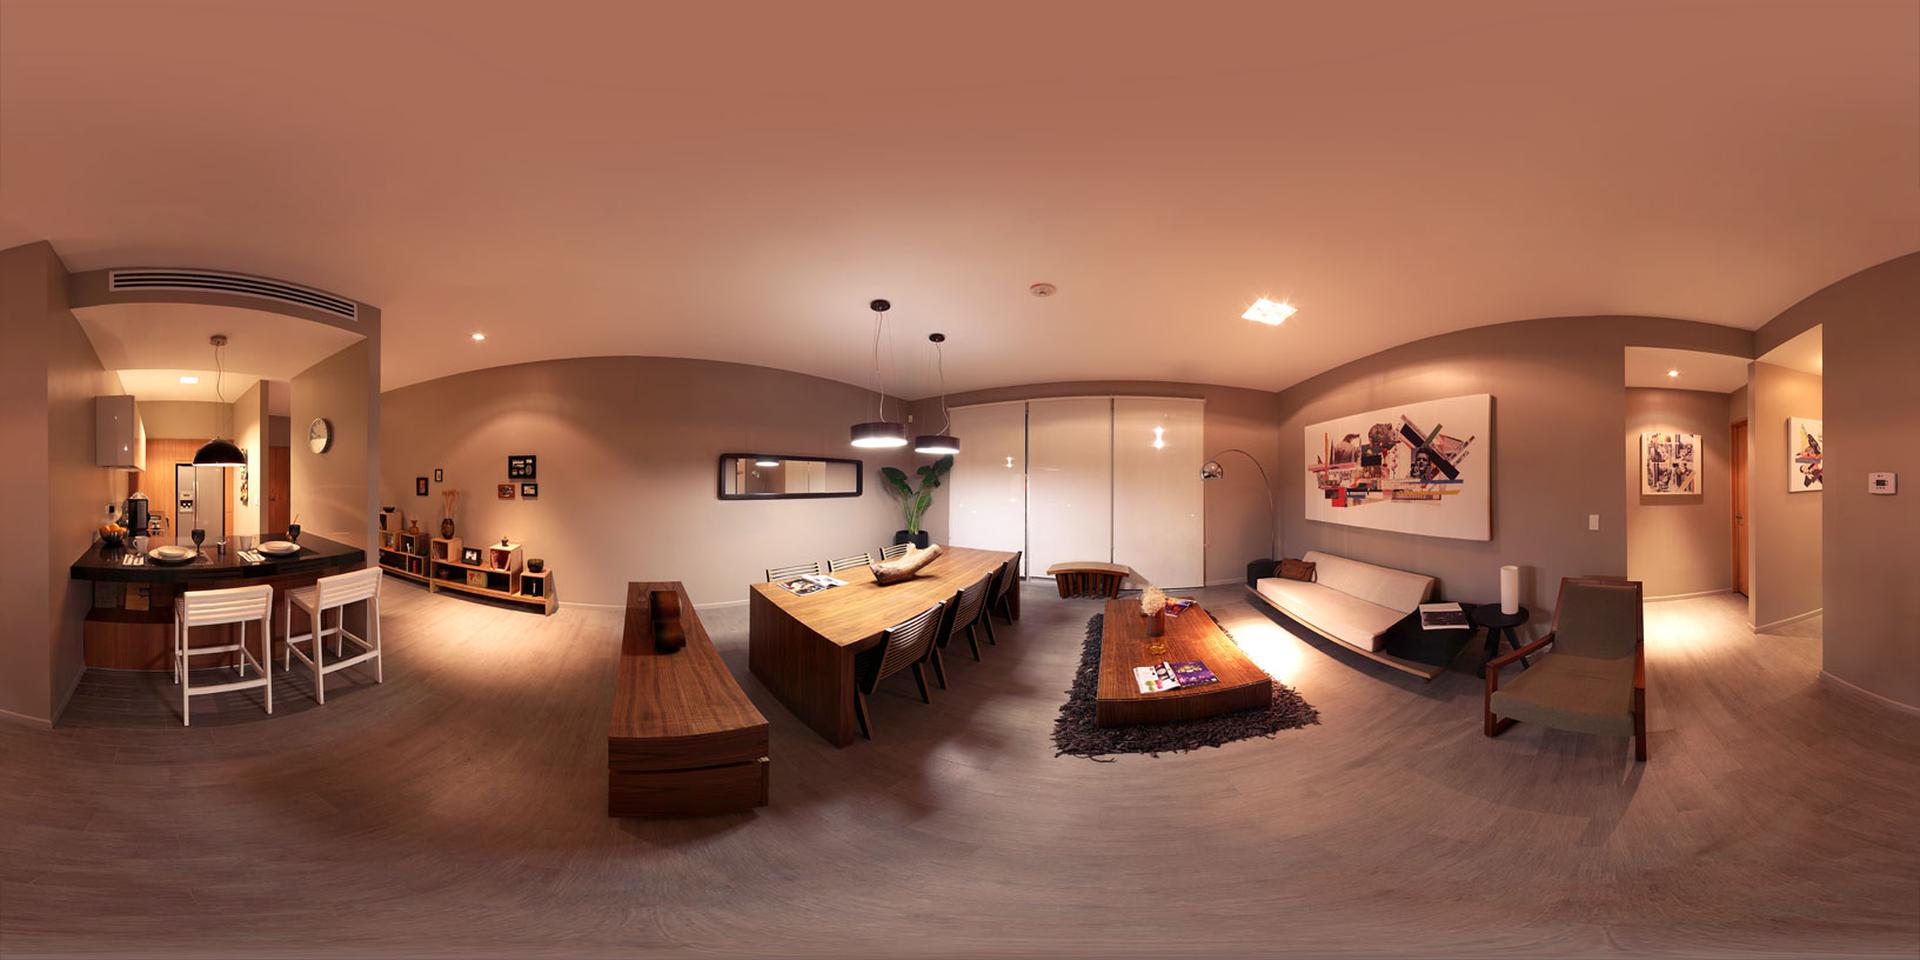
Referred object: the rectangular mirror on the dining room wall

Referred object: the large colorful wall painting

Referred object: the armchair opposite the sofa